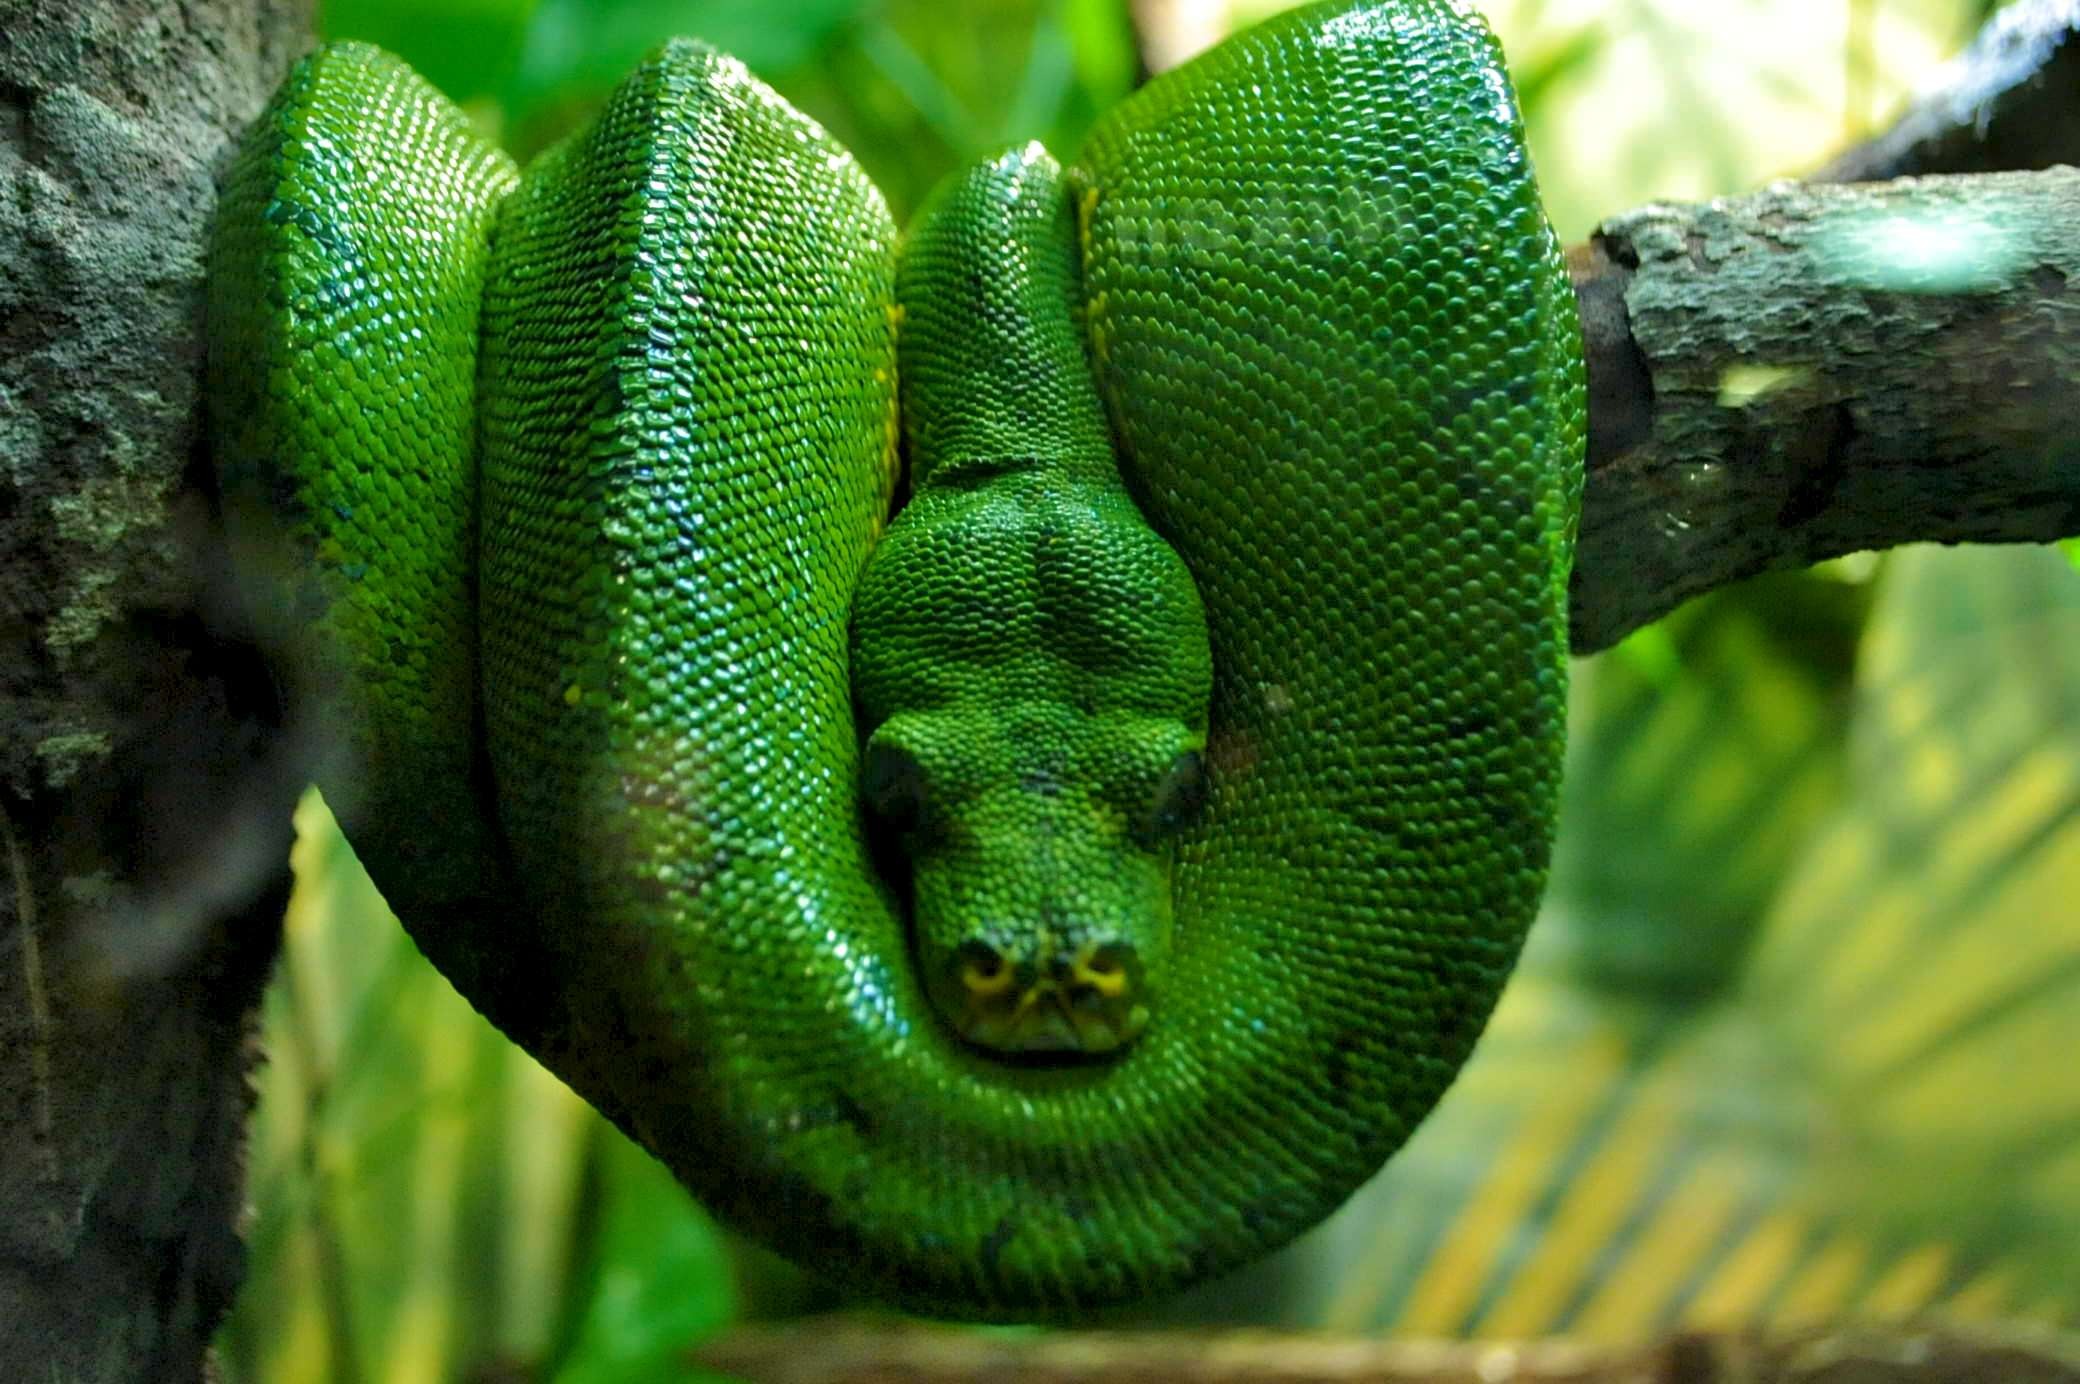
nature, branch, flower, wildlife, green, jungle, biology, botany, reptile, fauna, close up, outside, snake, vertebrate, tropics, serpent, adam and eve, macro photography, organism, boa, elapidae, mamba, scaled reptile, western green mamba, green boa